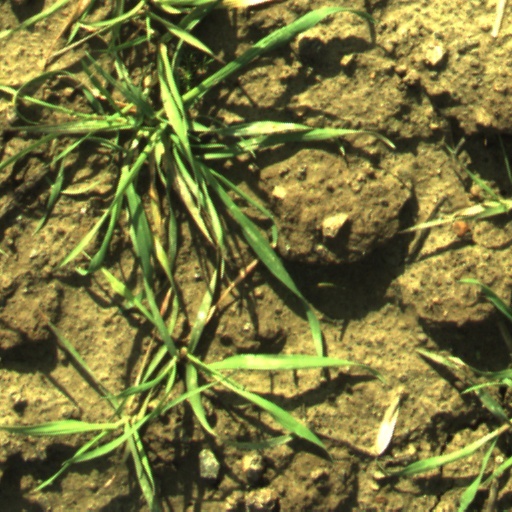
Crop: wheat